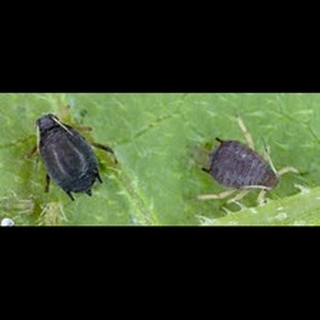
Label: wheat_aphid